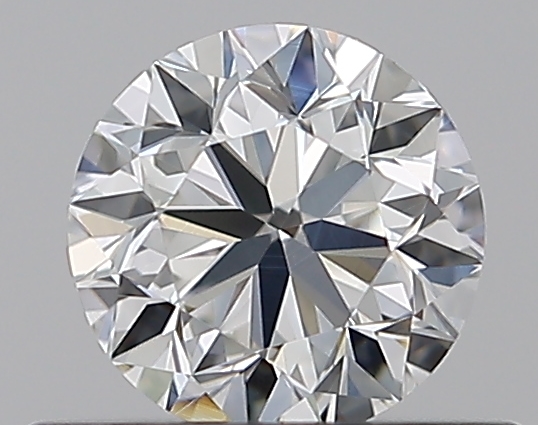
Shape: round
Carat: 0.5
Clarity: VS1
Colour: G
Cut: VG
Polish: EX
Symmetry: VG
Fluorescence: N
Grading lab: GIA
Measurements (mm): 4.92 x 4.95 x 3.19